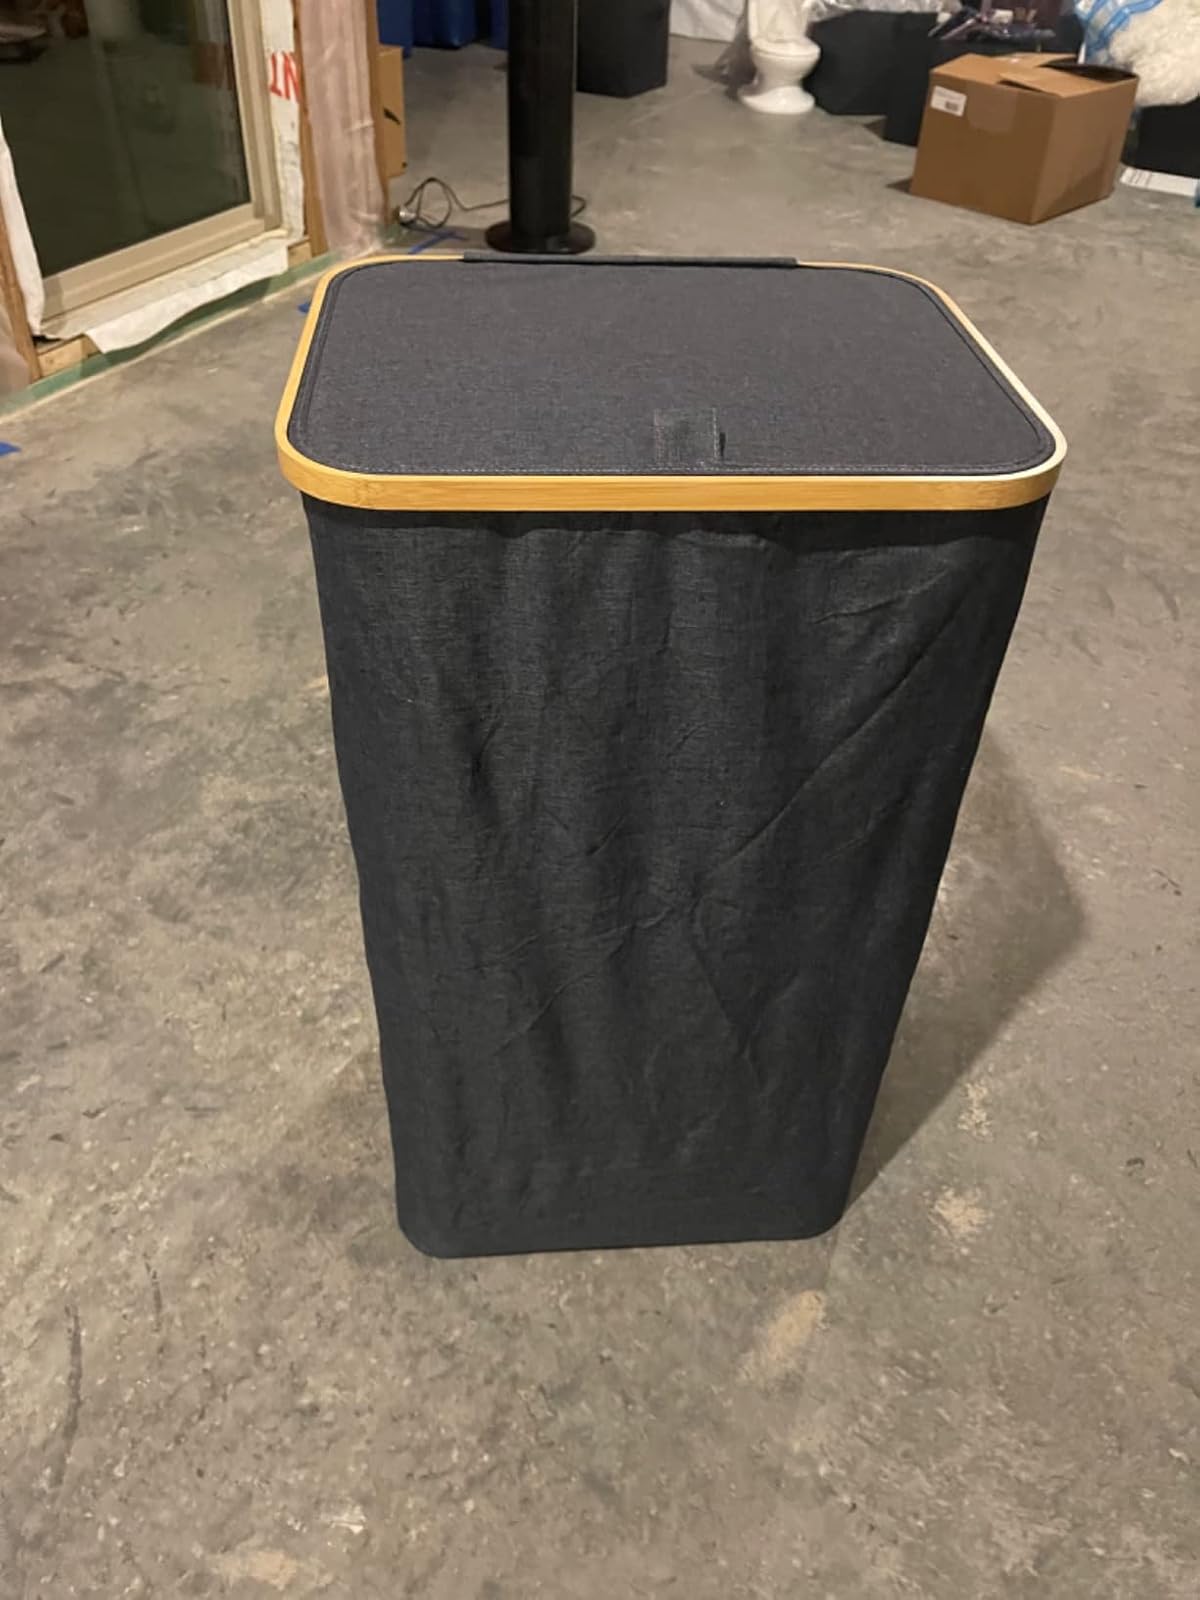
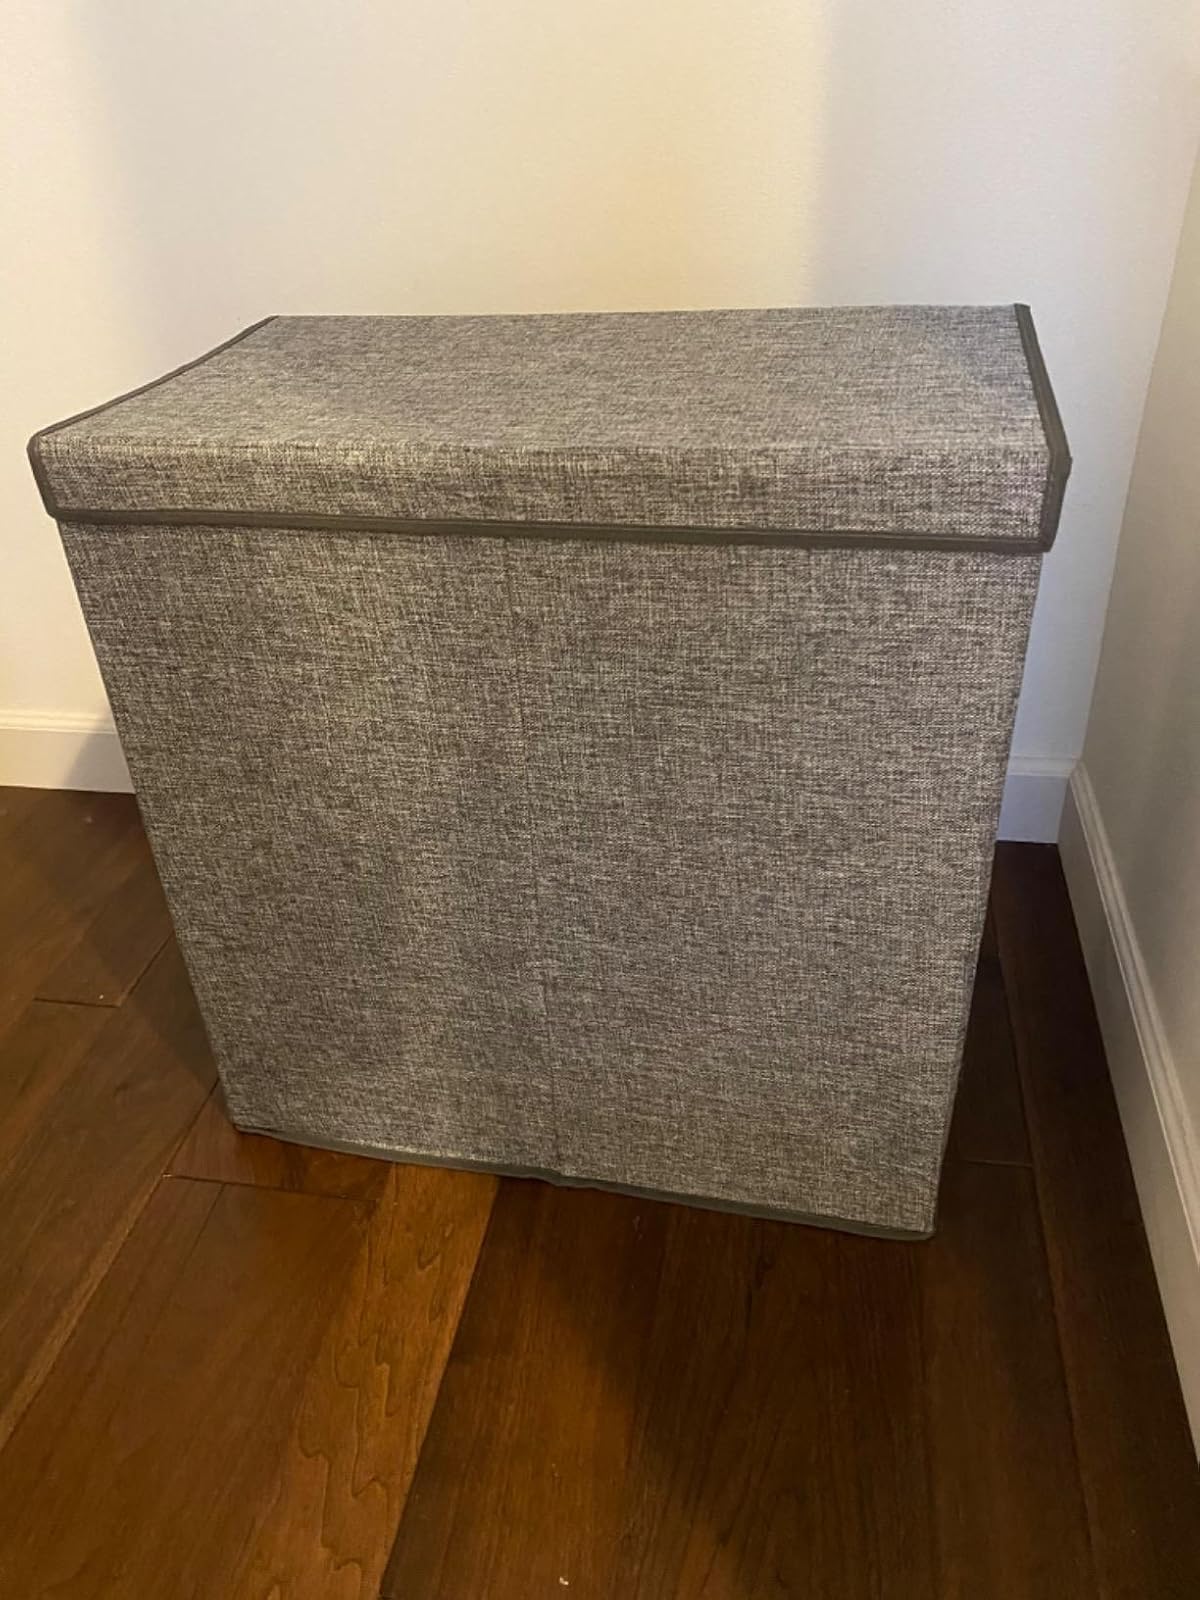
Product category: items_hamper
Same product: no